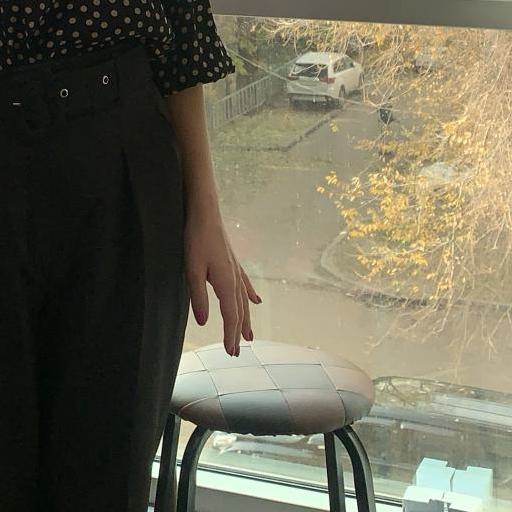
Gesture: no_gesture